Question: Where was picture taken?
Tambaya: A ina aka ɗauki hoton?
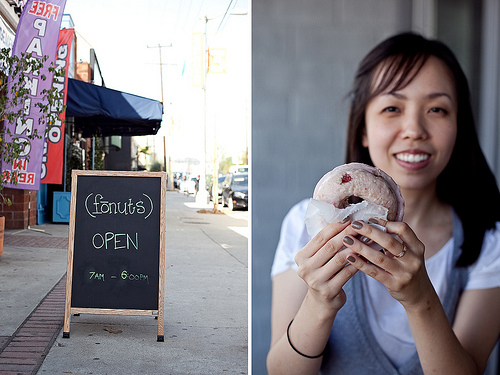
Answer: A city street.
Amsa: A titin birni.